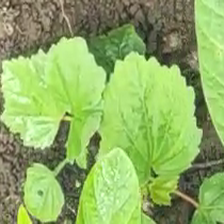
Weed species: Little_Mallow(Malva parviflora)